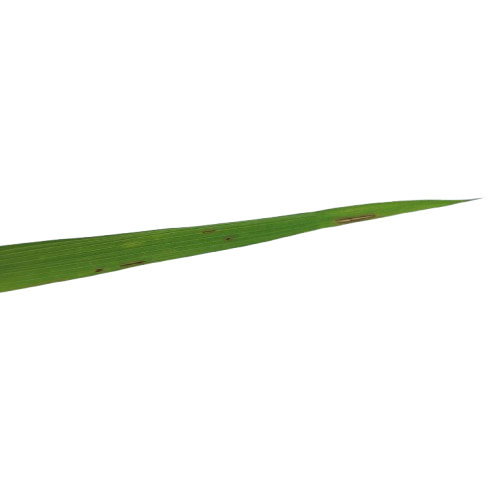
Label: Rice Blast